Murder of D. Munusamy

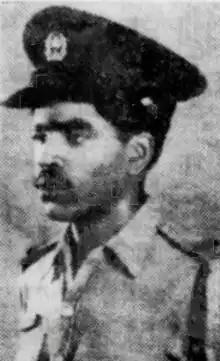
D. Munusamy, the 24-year-old police detective who was stabbed to death

On 5 February 1968, a 24-year-old police detective named D. Munusamy was stabbed by a group of men nearby a telephone booth at Bukit Timah Road in Singapore, after he tried to arrest one of the men on suspicion of being a gang member, which led to the man's friends attacking the policeman, who managed to fire three rounds, injuring one of them. Detective Munusamy sustained seven stab wounds and collapsed on the road, while the gang members escaped with his revolver.